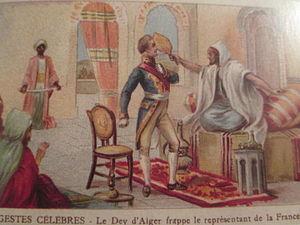
Le coup d'éventail du dey d'Alger contre le consul français.